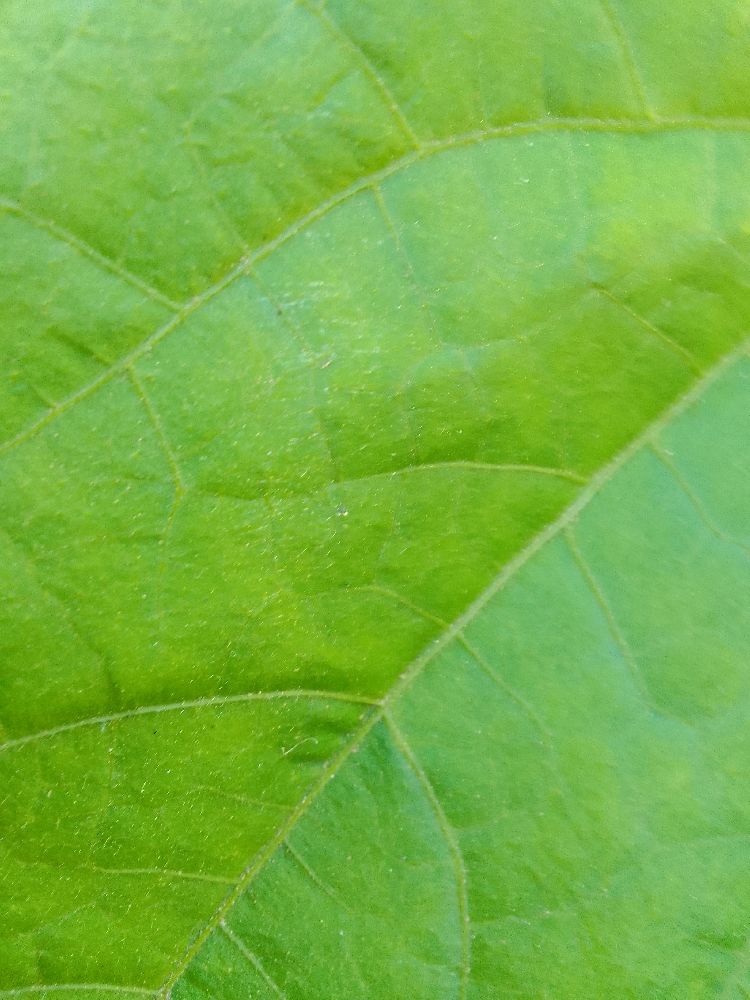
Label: healthy